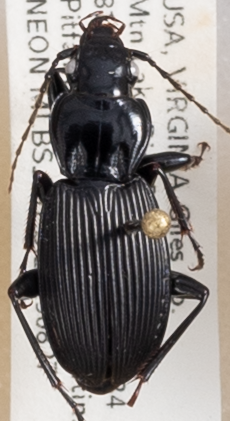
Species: Pterostichus lachrymosus
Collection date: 2019-08-27
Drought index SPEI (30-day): -0.764
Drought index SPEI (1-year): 1.69
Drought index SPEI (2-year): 1.69